Vintage Photo Festival

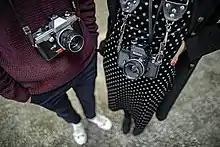
Vintage Photo Festival press materials

In the first edition of the festival the organizers focused on human corporeality. Anna Grzelewska held and exhibition entitled "Julia Wannabe" which presented childhood, its hardships and the period of becoming a young adult. Eugenia Maximova also decided to take a closer look at childhood in her exhibition entitled "Associated Nostalgia". Many of her childhood memories are related to kitsch, sometimes hard to digest, but for many also unpretentious and tasteful. The artist considers her work to be a kind of antidote to typical stories about the Bulgarian region in which she grew up. The theme of corporeality was also strongly highlighted in the exhibition Eva Rubinstein "Autoportret" ["Self-portrait"] by Katarzyna Gębarowska. The author claims that each photograph is as kind of a self-portrait and this is what her works present.